HMS Puncher (D79)

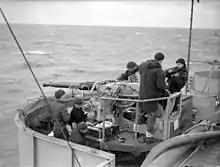
A typical twin 40 mm Bofors anti-aircraft gun

The "Bogue" class were larger and had a greater aircraft capacity than all the preceding American-built escort carriers. They were also all laid down as escort carriers and not converted merchant ships. The "Ruler" type vessels were essentially a repeat version of the . Based on the Type C3 design, the "Ruler" class were acquired by the Royal Navy as part of Lend-Lease after delays in the construction of the , which the Royal Navy had intended to acquire. All the vessels in the class had a complement of 646 officers and ratings and an overall length of , a beam of at the waterline and total with a mean draught of . The escort carriers had a standard displacement of and a deep load displacement of . Propulsion was provided by one shaft turned by an Allis-Chalmers geared steam turbine powered by two Foster Wheeler boilers, rated at , which could propel the ship at maximum . The escort carrier could carry of fuel oil and had a maximum range of at or at maximum speed.